Castle of Pontevico

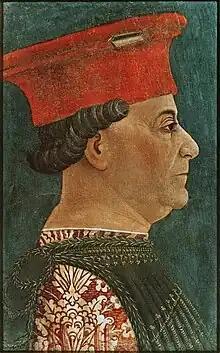
Francesco Sforza, Duke of Milan from 1450 to 1466, victoriously besieged Pontevico twice. Previously, he also served the Kingdom of Naples, the Papal States, the Republics of Lucca and Florence, and Venice itself.

In May 1453, Jacopo Piccinino, commanding the Venetians, besieged the fortress, trying to make use of the surprise-effect employed by Sforza the previous year. However, after three days of siege, the castle was still in the hands of the five hundred garrison men placed in the fortress. Thus, Piccinino on the morning of the 29th incited the people to the undertaking, who, by moving all their weapons in the direction of a single bulwark, succeeded in opening a breach there and penetrating the castle. At this point, in June, after several skirmishes consummated in the woods near Pontevico, the Venetian general tried, starting from Pontevico, to attack the Sforza, placed with his men on the right bank of the Oglio. Thus he again incited the people: